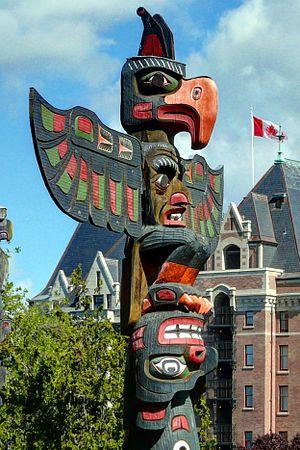
totem dans le parc Thunderbird à Victoria (Colombie Britanique)
Le Parc Thunderbird est un parc de la ville de Victoria, la capitale de la Colombie-Britannique, situé juste à côté du Royal British Columbia Museum.